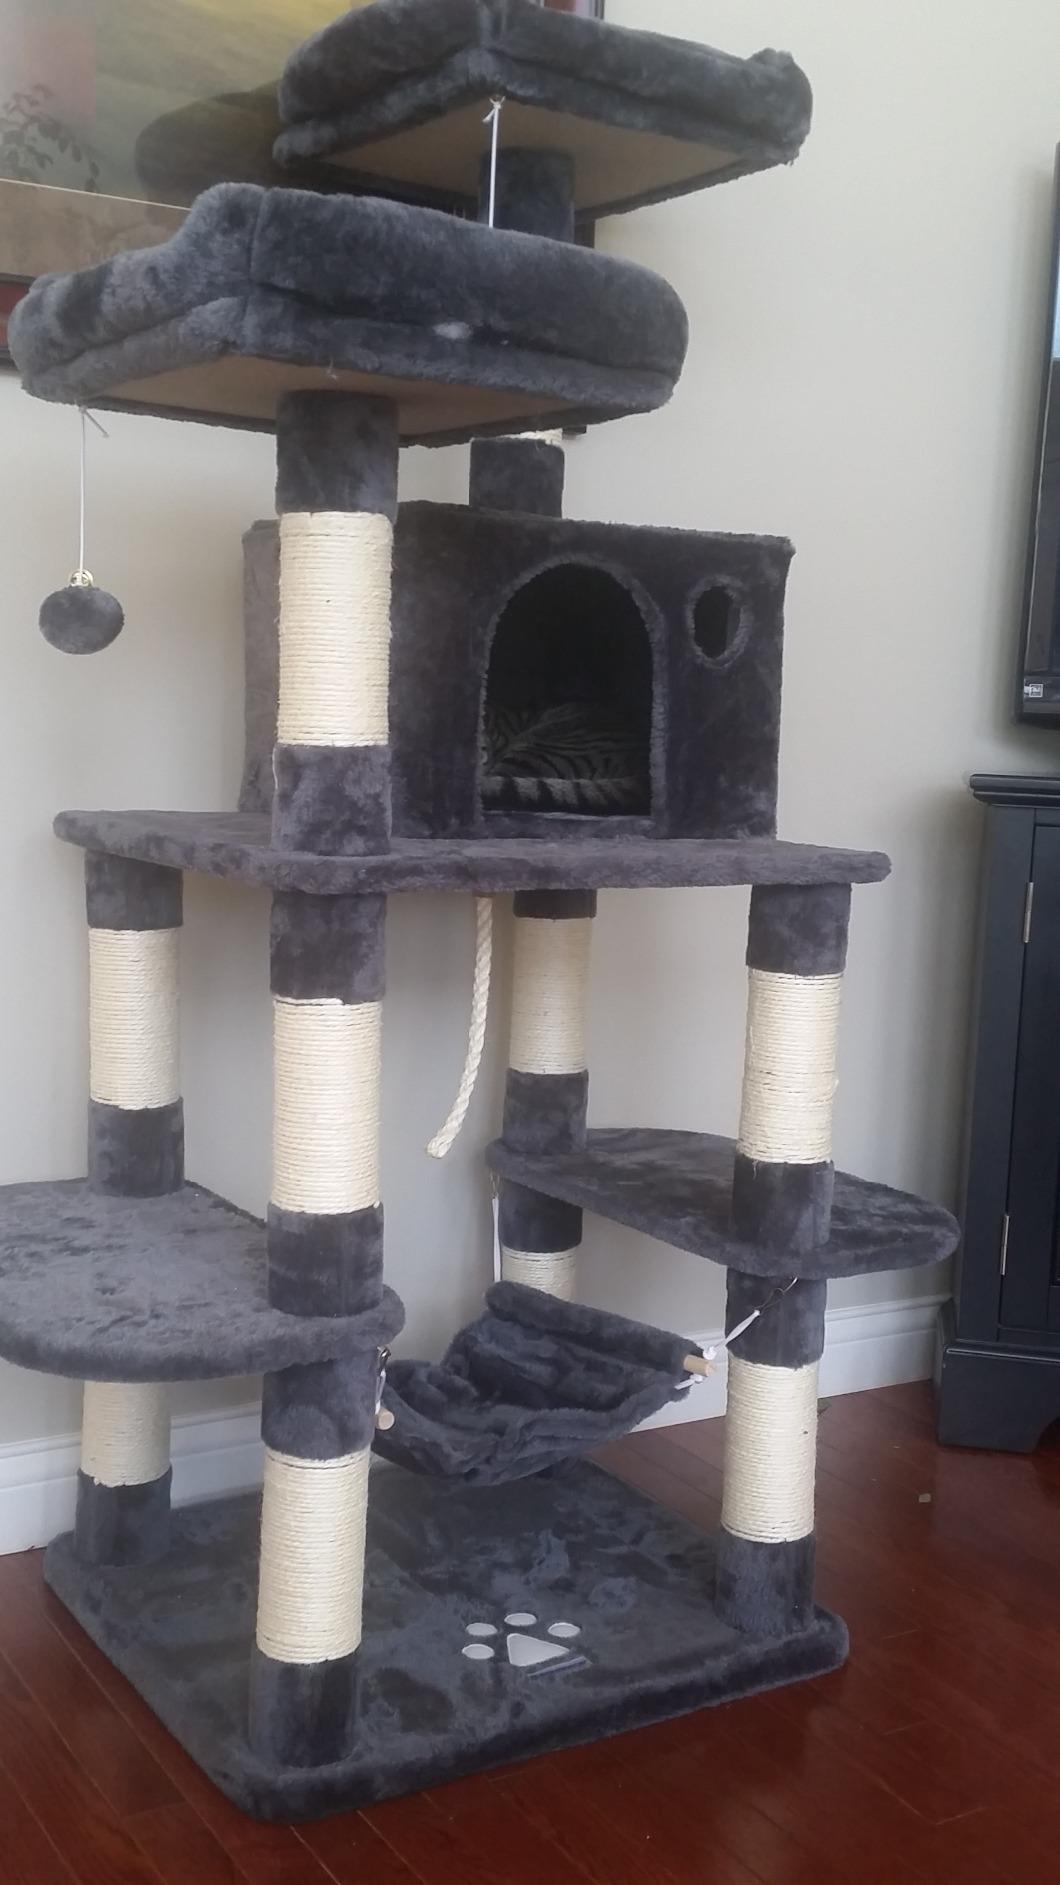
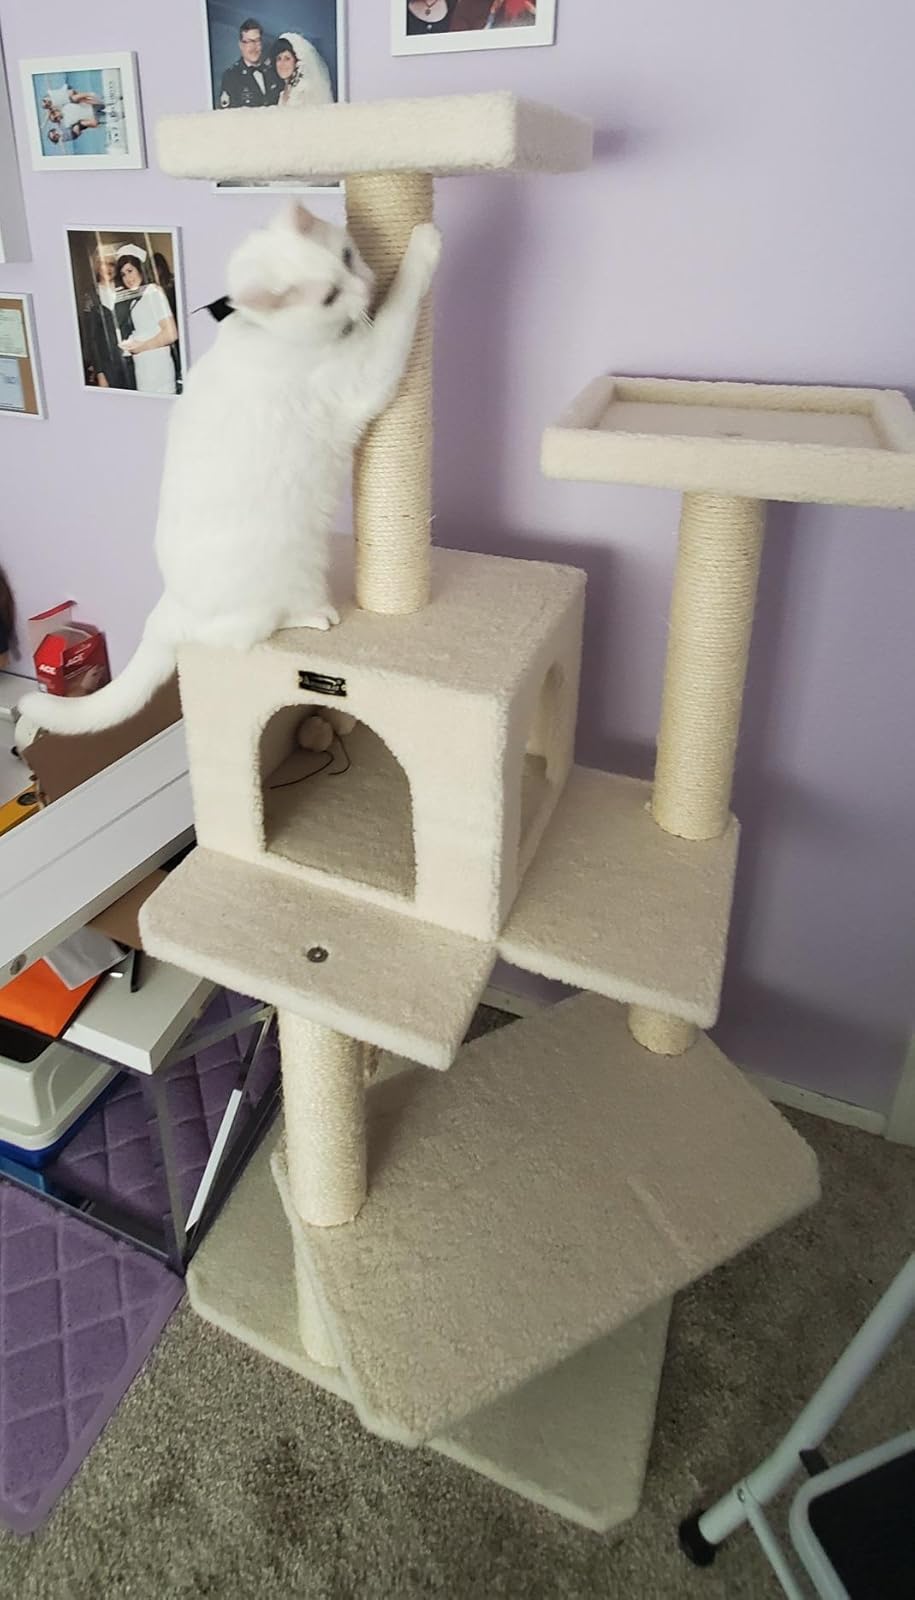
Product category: items_cat tree
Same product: no